Douglas Flint

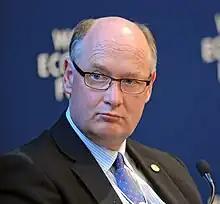
Flint in 2012

Sir Douglas Jardine Flint, (born 8 July 1955) is a British banker and former chairman of HSBC Holdings. He served from 2011 to 2017, having previously been finance director since 1995. He is chairman of aberdeen.